Oru Marubhoomikkadha

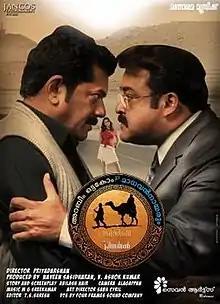
Theatrical release poster

Arabeem Ottakom P. Madhavan Nayarum in Oru Marubhoomikkadha (The Arab, the camel, and P. Madhavan Nair in a desert tale), or simply Oru Marubhoomikkadha, is a 2011 Indian Malayalam-language slapstick comedy film directed by Priyadarshan and written by Abilash Nair. The film stars Mohanlal, Mukesh, Bhavana, Lakshmi Rai and Shakti Kapoor. The film was a commercial success at the box office. "Oru Marubhoomikkadha" was the 200th film of Mukesh. This film was inspired from the Hollywood movies "Nothing to Lose" (1997), "Excess Baggage" (1997) and "Serendipity" (2001).